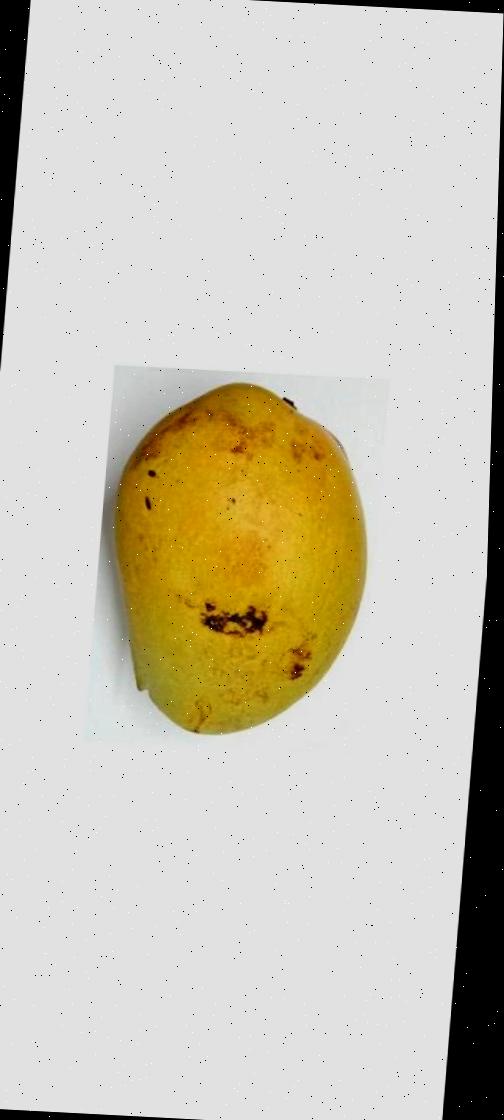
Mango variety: Bari-11